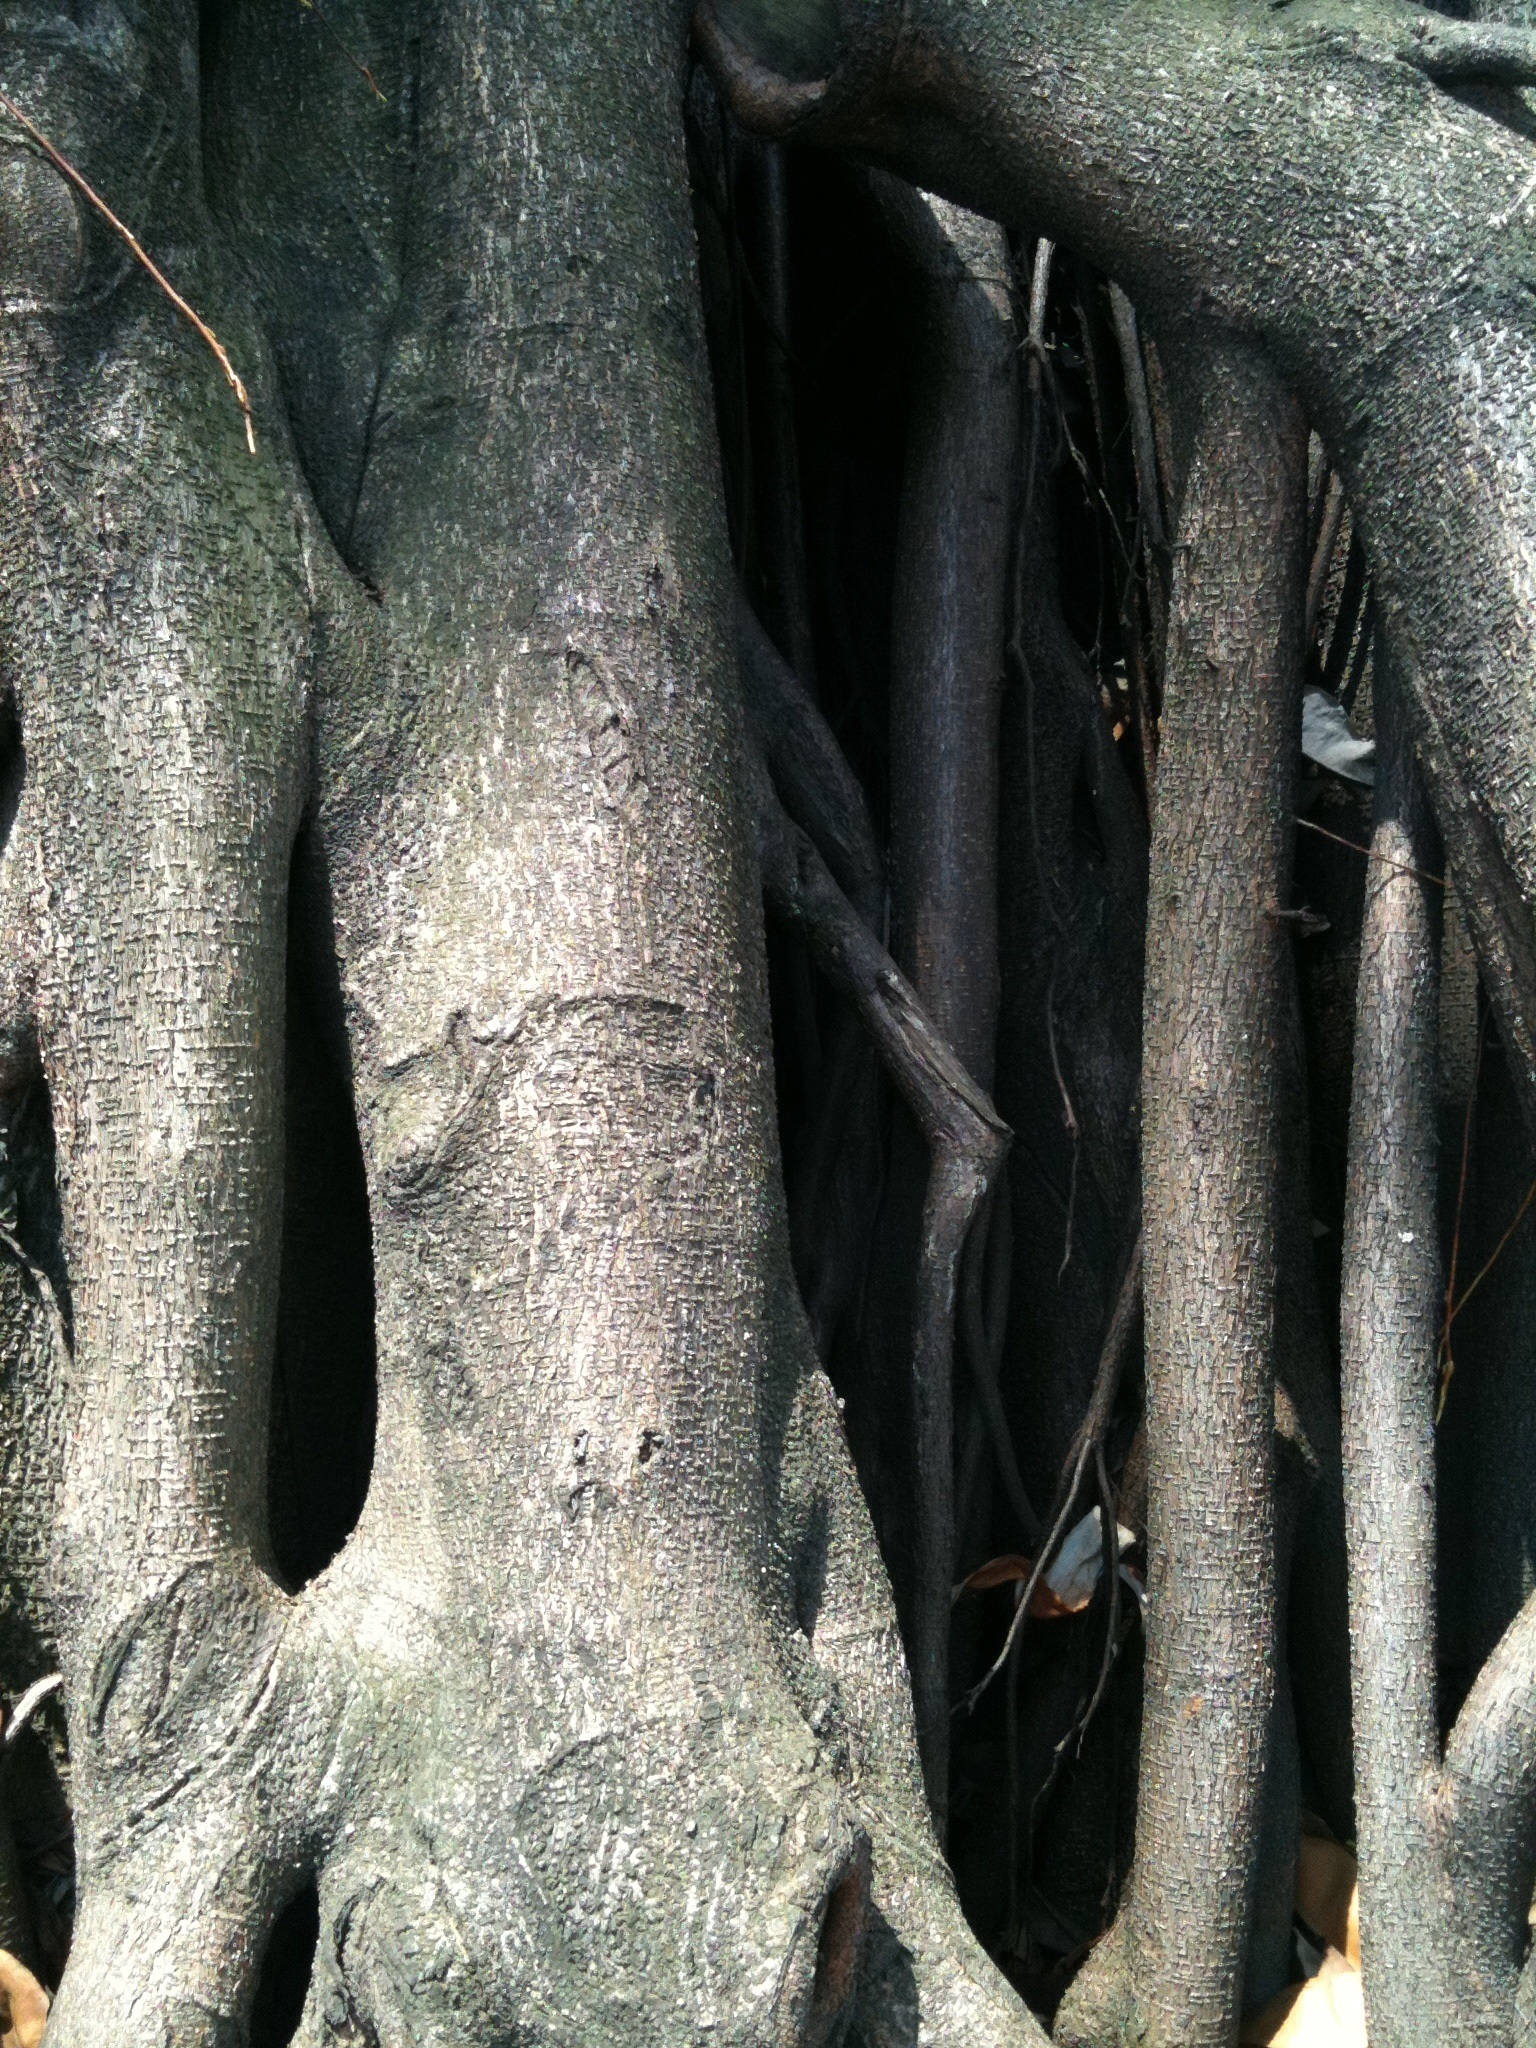
tree, nature, rock, plant, wood, trunk, metal, old tree, auto part